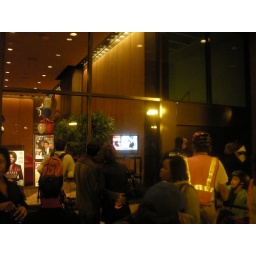
People on the streets crowded around TV monitors in the windows